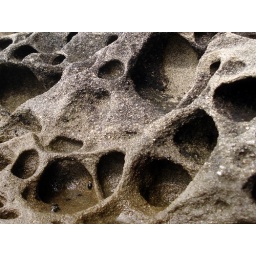
Odd craters carved in the rocks on the beach